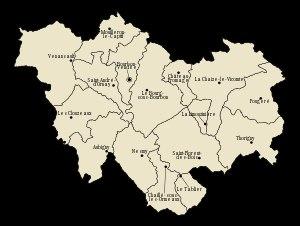
Le canton de La Roche-sur-Yon est une ancienne division administrative française, située dans le département de la Vendée et la région Pays-de-la-Loire.